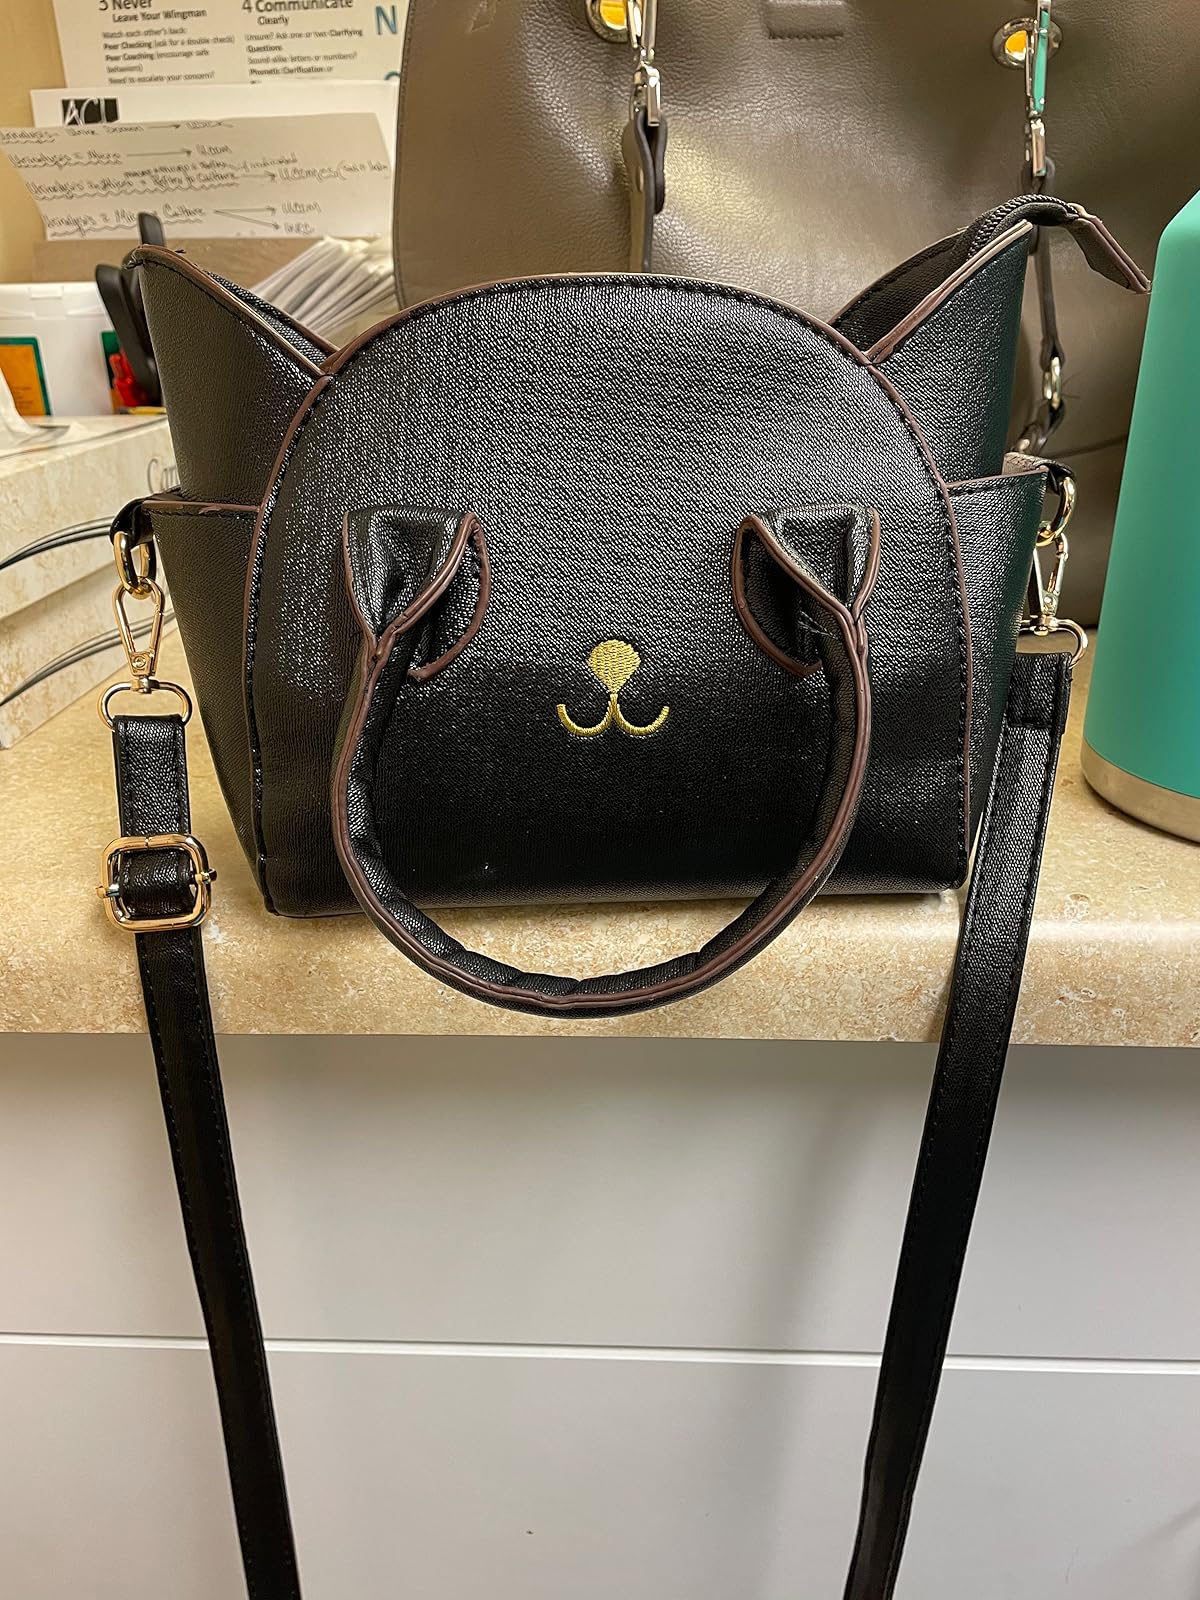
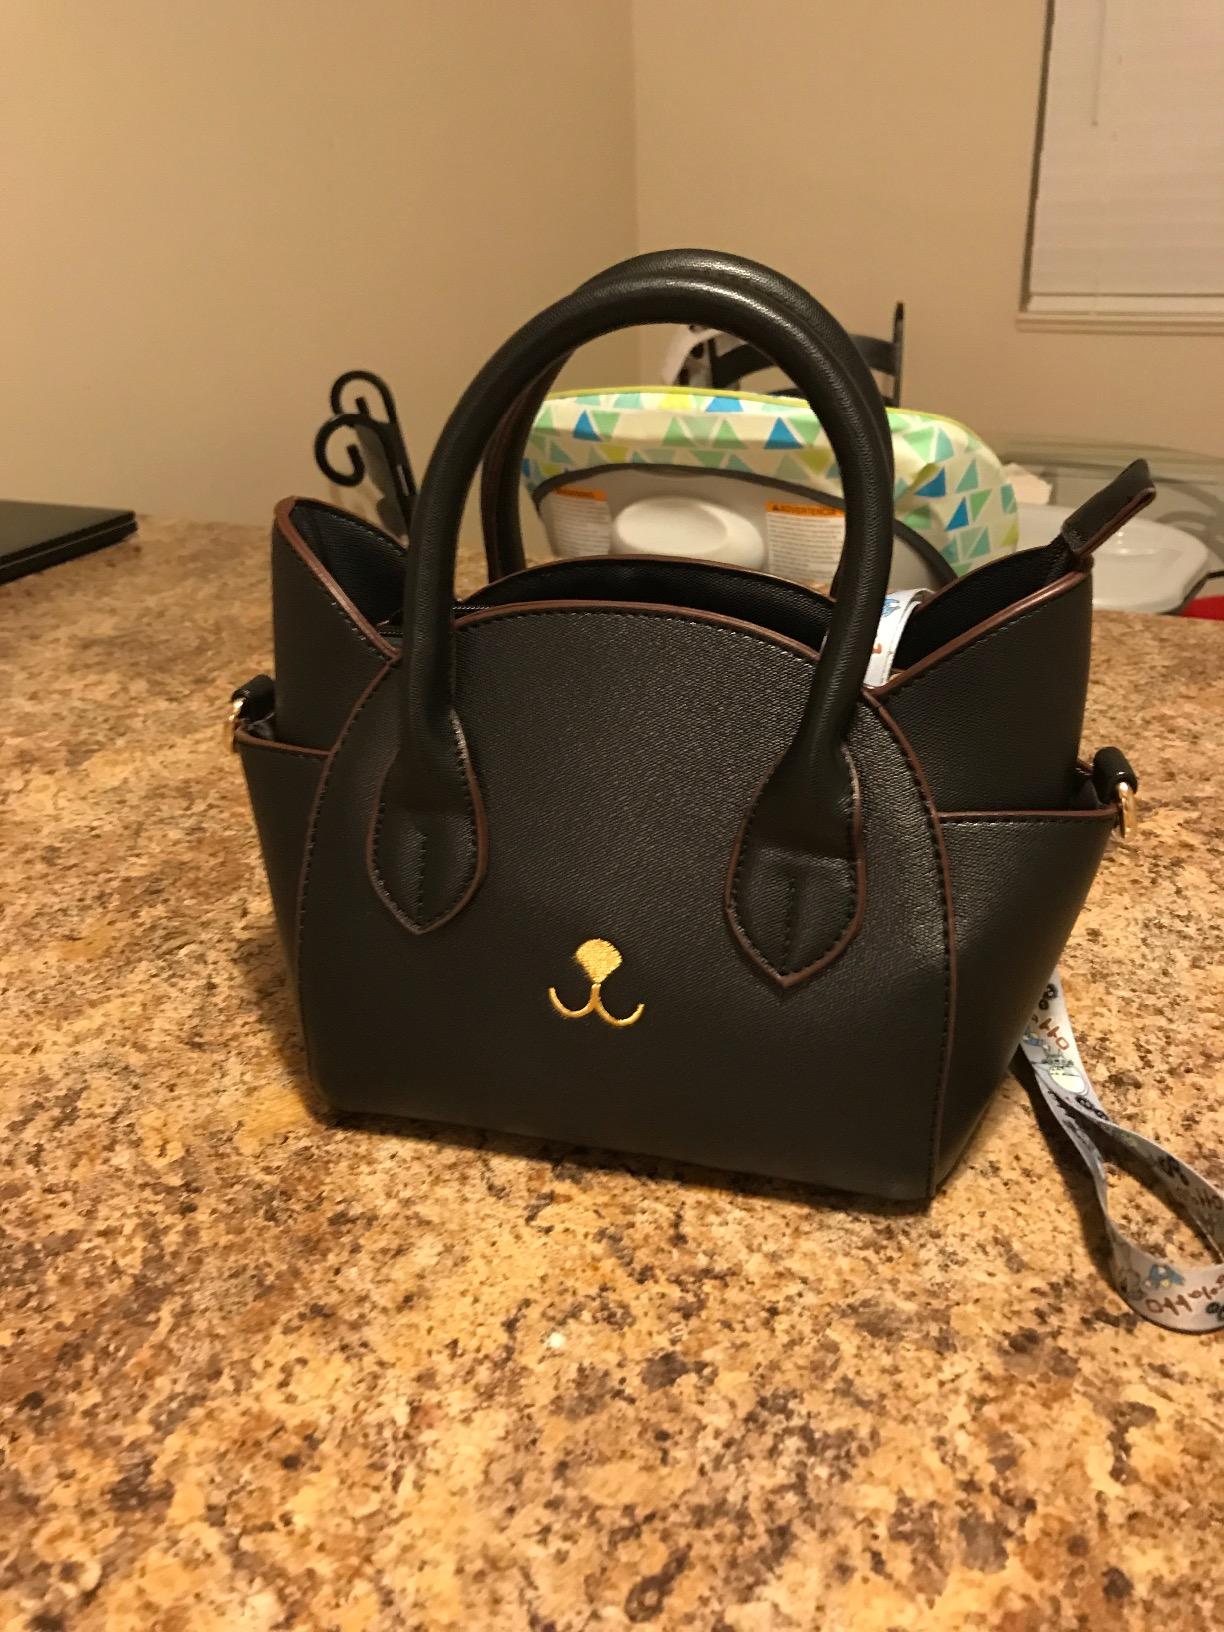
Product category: accessories_handbag
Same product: yes